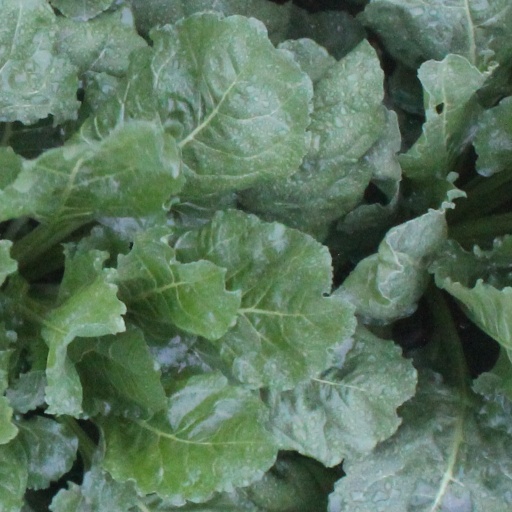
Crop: sugar beet